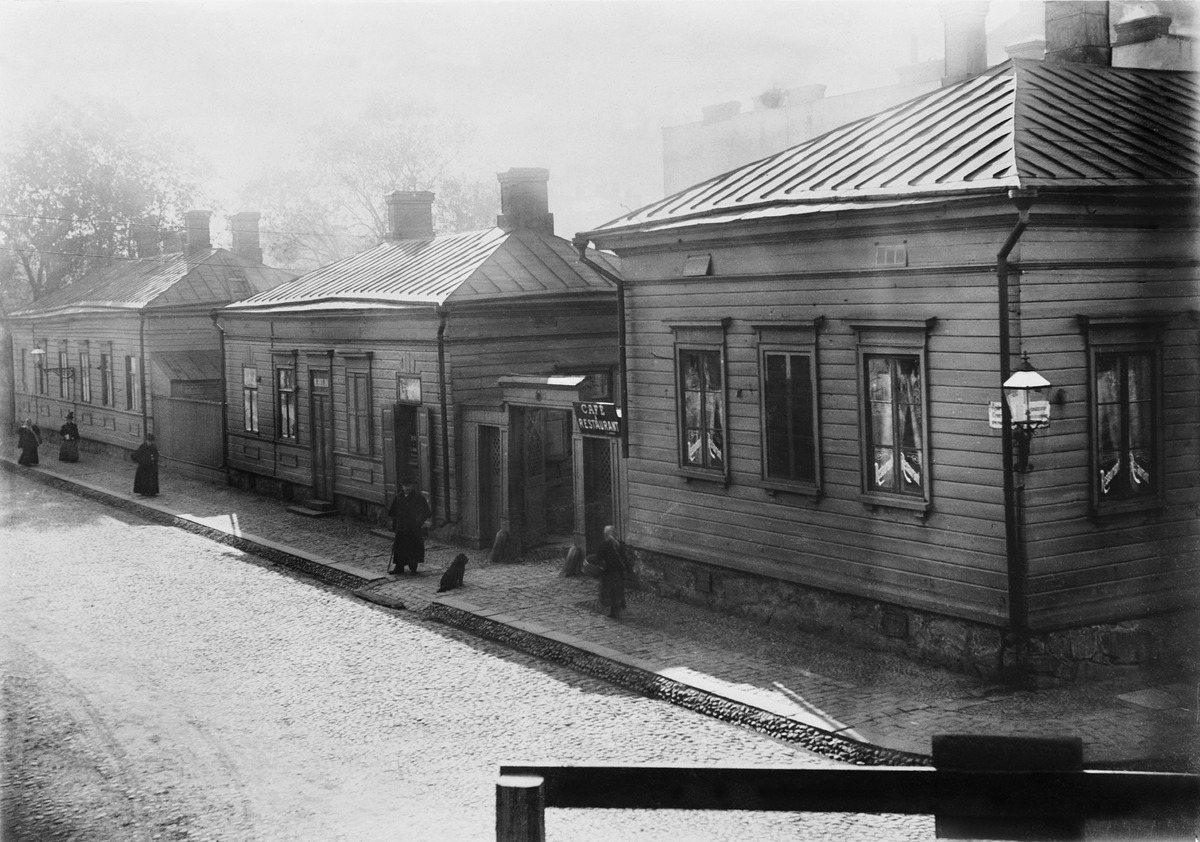
Fredrikinkatu 22, 20,  Uudenmaankatu 32
sisällön kuvaus: Fredrikinkatu 22, 20,  Uudenmaankatu 32. mustavalkoinen
Ajankohta: kuvausaika 1900 n
Paikka: Suomi, Uusimaa, Helsinki, Punavuori Helsinki, Fredrikinkatu 22, 20. Uudenmaankatu 32
Aiheet: yksikerroksiset puutalot, pihaportit, katulyhdyt, kiveykset, kadut jalkakäytävät, jalankulkijat, liiketoiminta ravitsemusliikkeet ravintolat kahvilat